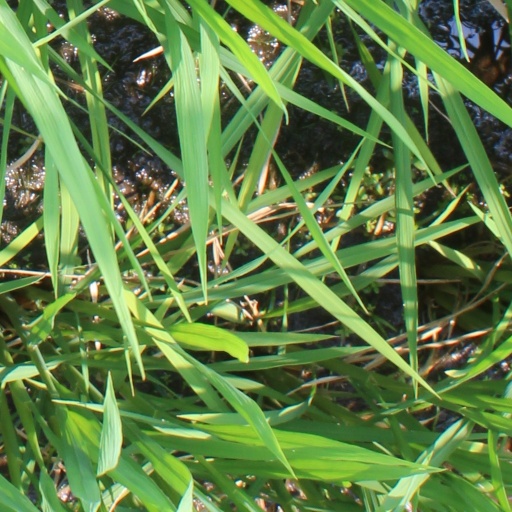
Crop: rice